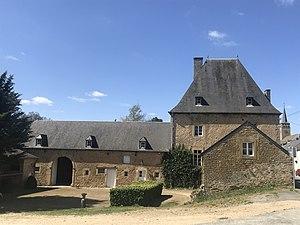
Façades est du Manoir de Villers-devant-Orval
Villers-devant-Orval [viledvɑ̃tɔʀval] est une section de la ville belge de Florenville située en Région wallonne et en Ardenne belge dans la province de Luxembourg.